Latua

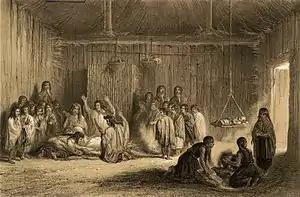
A daytime "machitun" very different from the nocturnal "Latua" ceremony described by Rolando Toro. Note "machi" beating "kultrun". Illustration by F. Lehmert for "Atlas de la historia fisica y politica de Chile" by Claudio Gay.

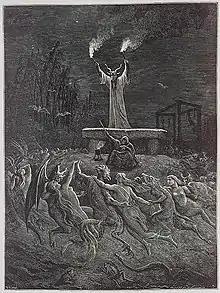
Fantasy scene of nocturnal circle dance at a (European) witches' sabbath paralleling dance at Huilliche Latua ceremony [note also goat-headed Devil presiding]. "La danse du Sabbat", artist Émile Bayard: Illustration from "History of Magic" by Paul Christian, Paris, 1870.

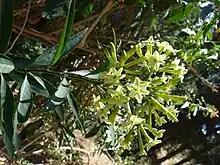
"Palqui" ("Cestrum parqui") - the malodorous shrub whose branches were used to slap the patient in the "Latua" curing ceremony witnessed by Rolando Toro.

It has been six years now since I first learned that the Indians of the Province of Valdivia possess a secret way of producing insanity with a poisonous plant, for a long or short time depending on the dose. It is considered with great secretiveness. Padre Romualdo, a missionary in Daglipulli, succeeded in learning that the plant is a tall shrub called "latué" which grows in the forests of the coastal mountains.